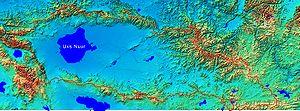
Le lac Uvs est le plus grand lac de Mongolie. L'extrémité nord-est du lac se trouve sur le territoire de la République autonome de Touva, en Russie, où il est appelé « lac Oubsou-Nour ». Il s'agit d'un lac salé, de faible profondeur.